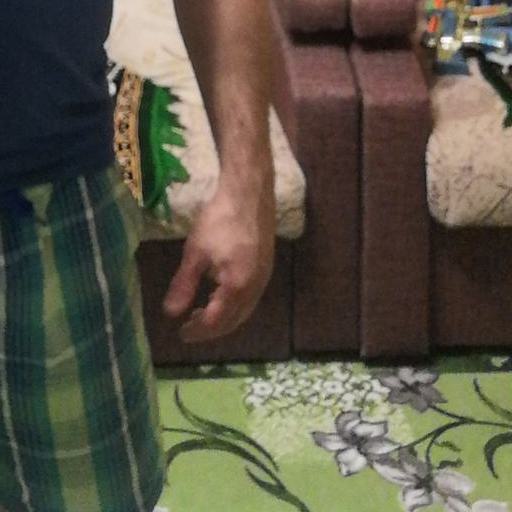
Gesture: no_gesture